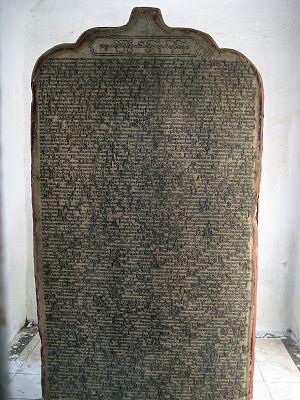
La Pagode Kuthodaw est un ensemble de stûpas bouddhistes situé à Mandalay, en Birmanie. Elle abrite le plus grand livre du monde, le canon bouddhique en pâli, ou Tipitaka, tel qu'approuvé par le cinquième concile bouddhique en 1871. Il est gravé sur 729 stèles de marbre protégées chacune dans une kyauksa gu, ou grotte à inscription, sous un petit stûpa chaulé. Au centre se trouve un stûpa doré, haut de 57 m, construit sur le modèle de la pagode Shwezigon de Nyanung U.
Mindon Min, fut le dixième et avant-dernier roi de Birmanie, du 18 février 1853 à sa mort. Il fut l'un des plus populaires et respectés de son peuple. Sous le règne de son demi-frère Pagan Min, la Seconde Guerre anglo-birmane s'était conclue en 1852 par l'annexion de la Basse-Birmanie par le Royaume-Uni. Mindon et son jeune frère le prince royal Kanaung renversèrent Pagan Min et conclurent la paix. Mindon passa la plus grande partie de son règne à défendre la Haute-Birmanie contre les menées britanniques et à essayer de moderniser son royaume.